Patriciate (Nuremberg)

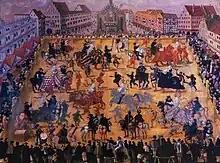
1561: Journeyman piercing of the patrician sons on the " Great Market " in front of the Frauenkirche

In the beginning, there were no big differences between the landed gentry and the city gentry. So the oldest families still built residential towers in the city, as the ministerials did in the country. Of the 65 “ dynasty towers ” that existed in Nuremberg around 1430, only the Nassau house is still preserved today, unlike in Regensburg, for example, where there are even more examples. But since about the middle of the 14th century, the paths diverged. As a rule, the new city nobility achieved great wealth through trade, especially with spices and cloths, with trade connections reaching as far as Cologne and Flanders, Lyon, Bologna, and Venice, also to Bohemia, Austria, and Hungary, furthermore through profitable investments in mining, especially in the Upper Palatinate, Thuringia, and Tyrol, as well as through financial transactions. The wealth of the patriciate gradually enabled him to found an urban aristocracy. Patricians were merchants, but they devoted themselves - in contrast to those who sold "by yard, pound and lot " - exclusively to wholesale and long-distance trade.